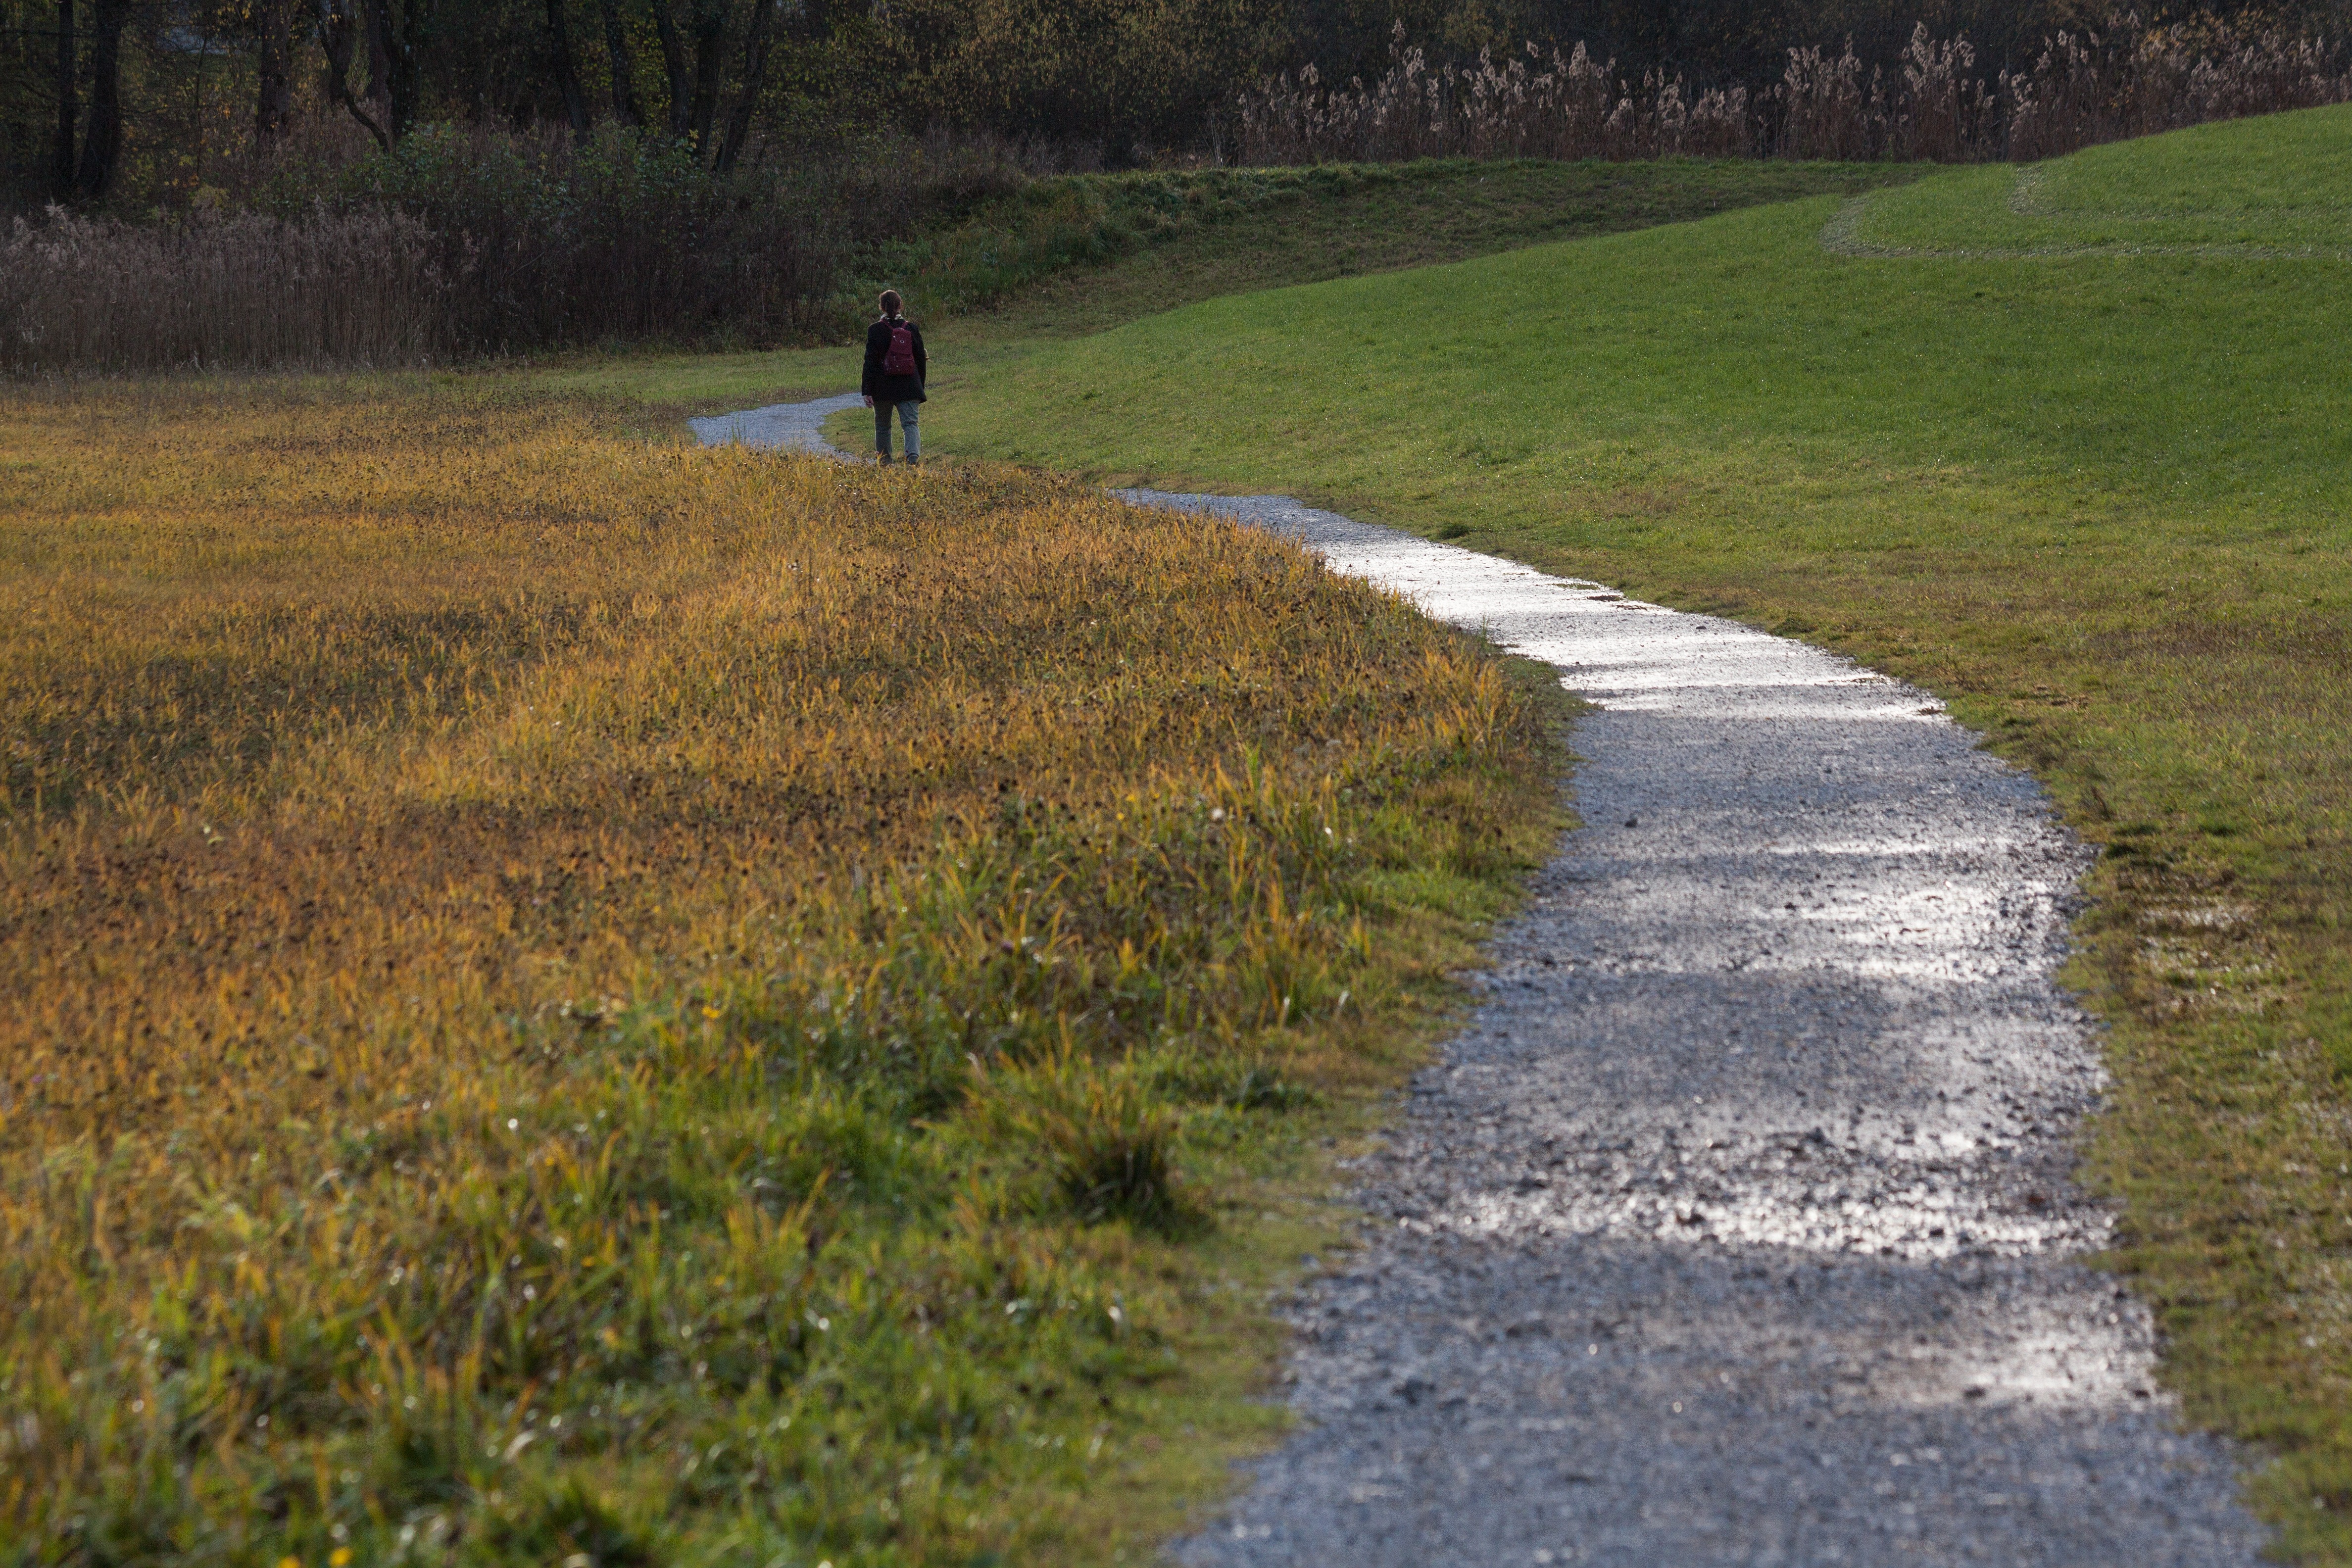
landscape, tree, nature, grass, marsh, swamp, woman, hiking, trail, field, lawn, meadow, sidewalk, backpack, asphalt, walkway, walk, hike, soil, waterway, trees, grassland, shrub, puddles, wetland, habitat, idyll, away, ecosystem, go for a walk, rural area, swampy, grass family